Forbes Field

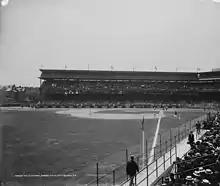
Forbes Field in its early years.

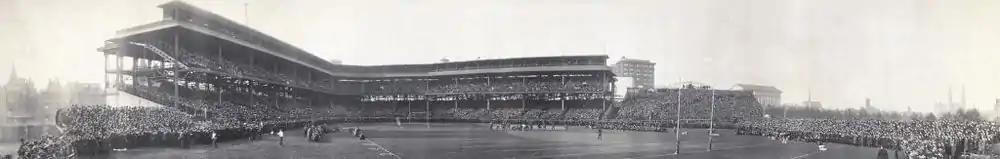
Pittsburgh Panthers game against Washington & Jefferson College – 1915

The portion of the left field wall over which Bill Mazeroski hit his walk-off home run to end the 1960 World Series, between the scoreboard and the "406 FT" sign, no longer stands at its original location. A portion of that wall, including the distance marker, had been sliced off and moved to the Allegheny Club at Three Rivers Stadium. Before the Three Rivers demolition, the section of the wall was salvaged, and in 2009 it was restored and placed on the Riverwalk outside of PNC Park.